Frederick Catherwood

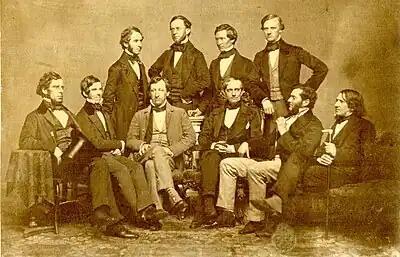
The Society in 1853. Standing: Charles Eliot Ware, Robert William Hooper, Le Baron Russell, and Samuel Parkman. Seated: George Amory Bethune, O. W. Holmes, Samuel Cabot III, Jonathan Mason Warren, William Edward Coale, and James Browne Gregerson.

Traditionally, it is thought that the only portrait of Catherwood is in the famous Table XXIV of Views of Ancient Monuments in Central America, Chiapas and Yucatan, with a view of the temple of Tulum. The scholar Fabio Bourbon, after studies and a long reflection, has formulated a different hypothesis. It is well known that during the second expedition in Central America, Stephens and Catherwood were accompanied by a young surgeon (and ornithologist) from Boston, Samuel Cabot III, born in Boston on 20 September 1815. The Cabot family was part of the upper class in Boston. At the time of the trip, he was almost 27 years old. Years later he would become an eminent surgeon and a well known personality in Boston. Samuel III was described as a person rather slender, tall, with light hair and light eyes. There is an image taken by Oliver Wendell Holmes (1809-1894) with members of the Boston Society for Medical Improvement, around 1853. Samuel is seated, third from left. Eleven years had passed since the adventure in Yucatan, but he could very well be the person depicted by Catherwood in the table, holding a measuring tape. Catherwood, in fact, was a pragmatic man, used to documenting the reality with his pencil. Frederick presumably had no interest in representing himself, indeed he never painted his self-portrait.